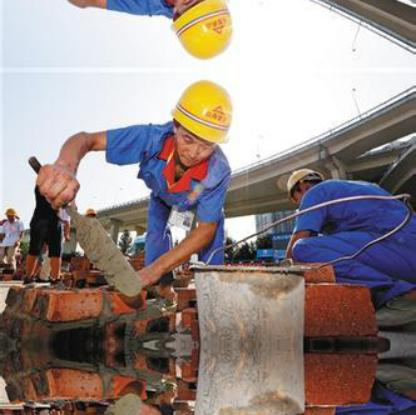
Objects in the image:
label: helmet
label: helmet
label: helmet
label: helmet
label: helmet